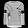
Label: Pullover